Sledding

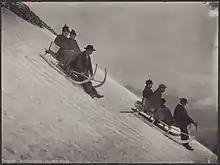
Schlitteln, Schweizer Alpen, ~1890–1910

The first ride down a hill on a sled is the most important, but also the most difficult, as it determines the path of the sled for further runs down the hill. It is essential to steer the sled along the most exciting course, perhaps adding twists and turns to make the run down the hill faster or more exciting. Other techniques to improve the ride include turning around, lying on the stomach, or closing both eyes. Running up to a sled and jumping onto it can create additional momentum and improve ride speed. This technique can be referred to as "Flopping."